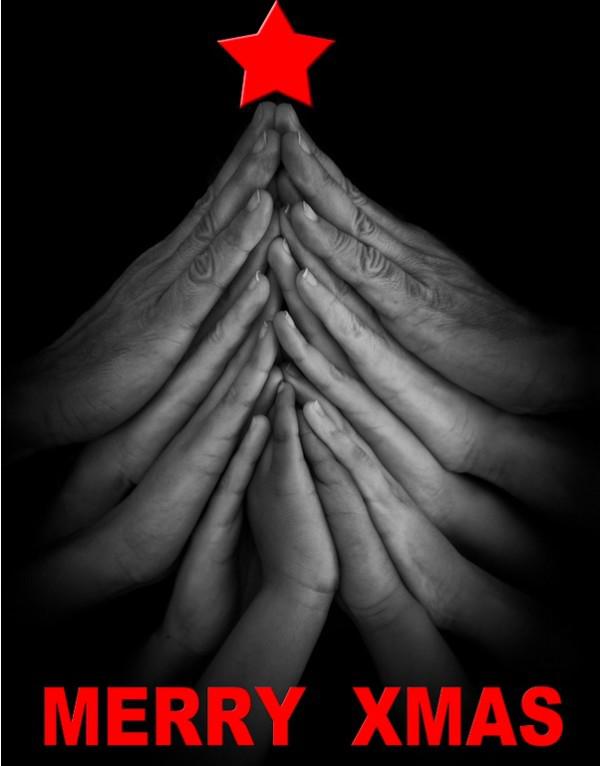
a christmas tree made up of hands
Relation: Visible